Cassette deck

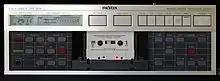
Revox B 215, 4-motor-cassette deck without belts (direct drive, 1985–1992)

Most manufacturers adopted a standard top-loading format with piano key controls, dual VU meters, and slider level controls. There were then a variety of configurations leading to the next standard format in the late 1970s, which settled on front-loading with cassette well on one side, dual VU meters on the other, and later dual-cassette decks with meters in the middle. Mechanical controls were replaced with electronic push buttons controlling solenoid mechanical actuators, though low-cost models would retain mechanical controls. Some models could search for and count gaps between songs.